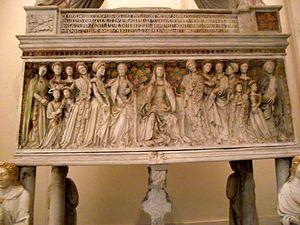
Antonio Baboccio da Piperno ou Antonio Baboto né à Priverno, est un abbé, un sculpteur, un orfèvre et un peintre italien.